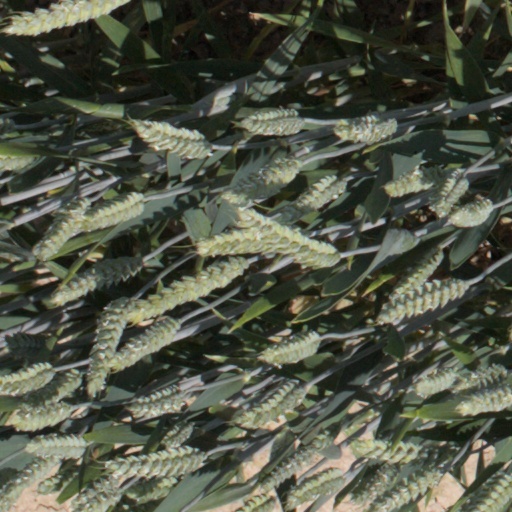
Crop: wheat